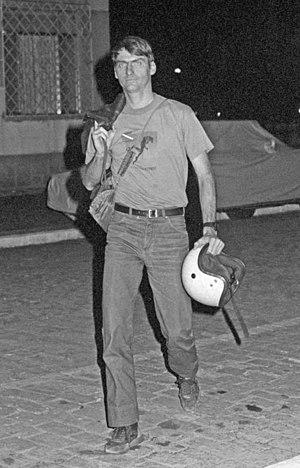
Jair Messias Bolsonaro [ ʒaˈiʁ bowsoˈnaɾu], OMM, né le 21 mars 1955 à Glicério, est un homme d'État brésilien. Il est président de la République fédérative du Brésil depuis le 1ᵉʳ janvier 2019.